Sichuan Basin

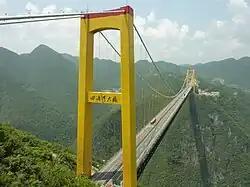
The Sidu River Bridge carries Expressway G50 from Central China across the Wu Mountains and into the Sichuan Basin

While transportation across the Sichuan Basin has been facilitated by relative flatness, access to and from the basin has long been a challenge. Chinese poet Li Bai once claimed that the road to Sichuan was "harder than the road to heaven". Until the construction of the Three Gorges Dam, the Yangtze River was the primary transportation corridor. Connecting the basin with the Yellow River valley to the north, the 4th century BCE Shu Roads were an engineering feat for their time. Most famously, the semi-legendary Stone Cattle Road is said to have been utilized by the Qin to first conquer the Sichuan Basin in 316 BC.